Frank Eisenhauer

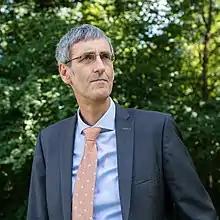
Frank Eisenhauer

Frank Eisenhauer (born 9 June 1968 in Augsburg) is a German astronomer and astrophysicist, a director of the Max Planck Institute for Extraterrestrial Physics (MPE), and a professor at Technical University of Munich. He is best known for his contributions to interferometry and spectroscopy and the study of the black hole at the centre of the Milky Way.